Queensland National Bank, Childers

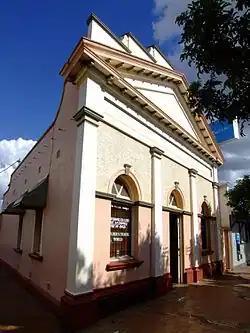
Former Queensland National Bank, 2008

Queensland National Bank is a heritage-listed former bank building at 50 Churchill Street, Childers, Bundaberg Region, Queensland, Australia. It was designed by Philip Oliver Ellard Hawkes and built in 1919. It is also known as Childers Travel World, Wrench & Cobb, and Ye Olde Boutique. It was added to the Queensland Heritage Register on 21 October 1992.